Trams in Bangkok

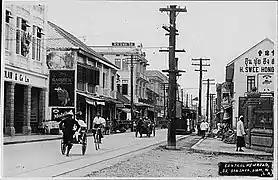
Charoen Krung Road c. 1910s–1920s. A tram with its tracks is visible.

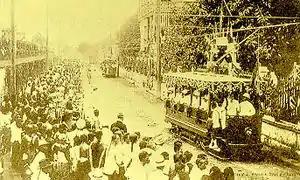
Tram in Bangkok, 1905

There were two main types of tram, an open-plan wooden tram with cloth curtains and a closed-plan metal tram. All tram cars were separated into first class and second class. Some disused rolling stock were used on the Lopburi tramway system.